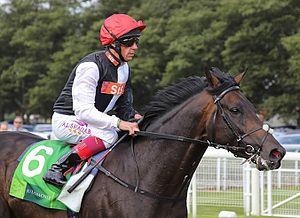
Lanfranco Dettori est un jockey italien. Il est considéré comme étant l'un des meilleurs jockeys de plat au monde grâce à ses nombreuses victoires sur les cinq continents.
Golden Horn est un cheval de course pur sang anglais qui participe aux courses hippiques de plat. Né en Angleterre le 27 mars 2012, appartenant à son éleveur Anthony Oppenheimer, il est entraîné par John Gosden et montée par Lanfranco Dettori.